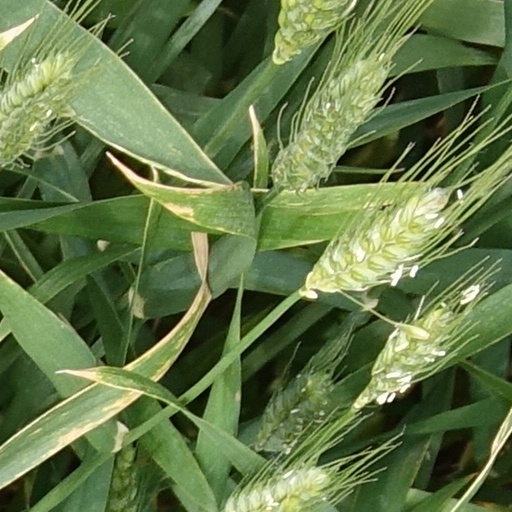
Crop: wheat